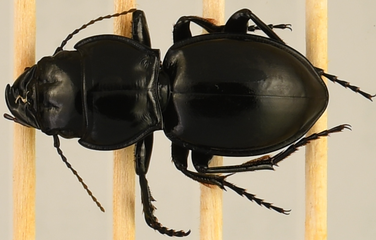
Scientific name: Pasimachus depressus
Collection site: Konza Prairie Biological Station NEON (KONZ), plot KONZ_002